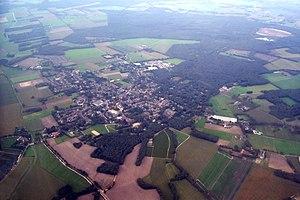
Vessem est un village dans la commune néerlandaise d'Eersel, dans la province du Brabant-Septentrional, à une dizaine de kilomètres à l'ouest d'Eindhoven.